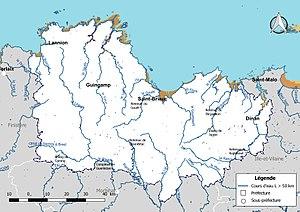
Carte des cours d'eau de longueur supérieure à 50 km drainant le département des Côte d'Armor (France).
Le réseau hydrographique des Côtes-d'Armor est l'ensemble des éléments naturels ou artificiels, drainant le territoire du département des Côtes-d'Armor. Il regroupe ainsi des cours d'eau ou canaux situés entièrement ou partiellement dans les Côtes-d'Armor.
La liste des cours d'eau des Côtes-d'Armor présente les principaux cours d'eau, de longueur supérieure à 10 km, traversant pour tout ou partie le territoire du département français des Côtes-d'Armor dans la région Bretagne.